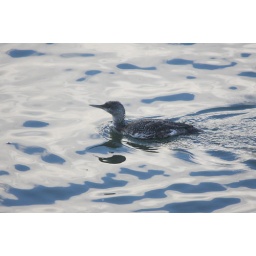
in blue and white water,Santa Cruz, CA